MT63

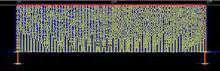
Spectrogram of MT63-1K Modulation

MT63 is a digital radio modulation mode for transmission in high-noise situations. It was developed by Pawel Jalocha, call sign SP9VRC, primarily for keyboard-to-keyboard conversations on HF amateur radio bands.